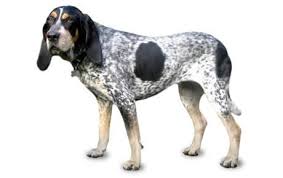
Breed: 217-n000050-bluetick